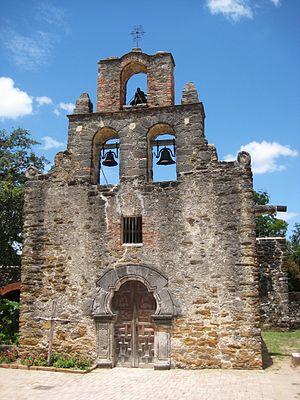
Le San Antonio Missions National Historical Park protège entre autres quatre des cinq missions espagnoles à San Antonio, au Texas. Ces missions ont été créés par des religieux catholiques pour répandre le christianisme parmi les indigènes locaux entre le XVIIᵉ et XIXᵉ siècles.